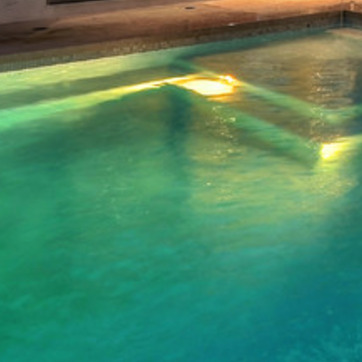
Material: water